Bicentenary of the death of Napoleon I

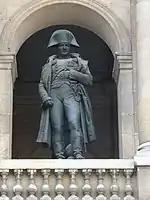
An exhibition on Napoleon's death was organized at the Musée de l'Armée.

The most important of these was the "Napoleon" exhibition at the Grande halle de la Villette in Paris. Conceived as a "biopic" on the emperor, it aimed to do as well as the Tutankhamun, the Pharaoh's Treasure exhibition, which welcomed 1.4 million visitors in 2019.